Clement Atkinson Memorial Hospital

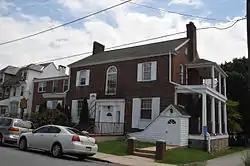

Clement Atkinson Memorial Hospital is a historic hospital building located at Coatesville, Chester County, Pennsylvania, United States.